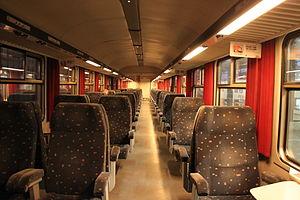
Les voitures I10 sont des voitures de chemin de fer de la SNCB à vocation internationale. Mises en service en 1987, ces voitures de type UIC-Z reprennent des éléments techniques des Voitures I6.